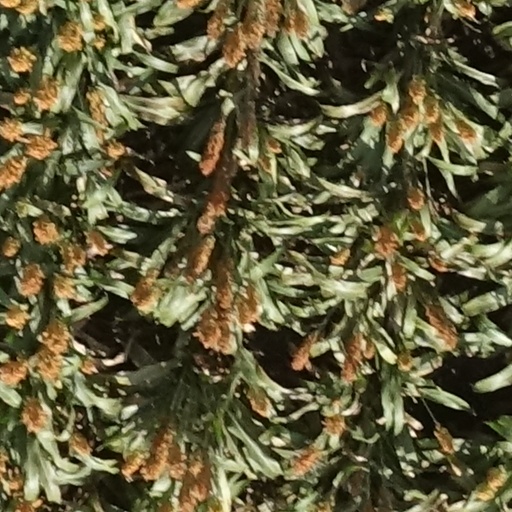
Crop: sorghum